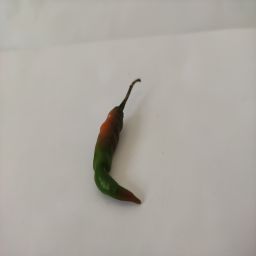
Crop: Chile Pepper
Quality: Ripe